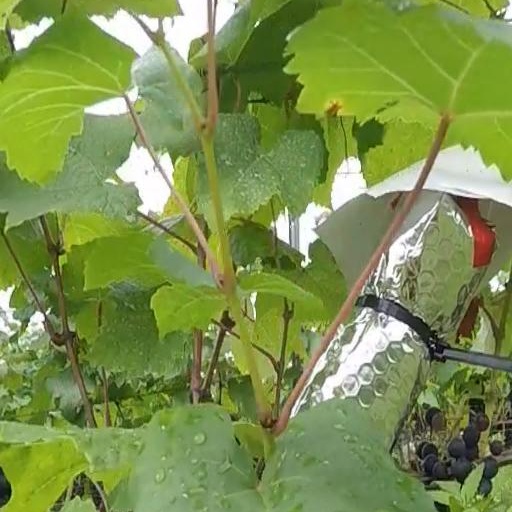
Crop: grape